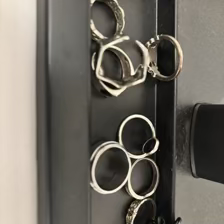
Label: no bracelet mod